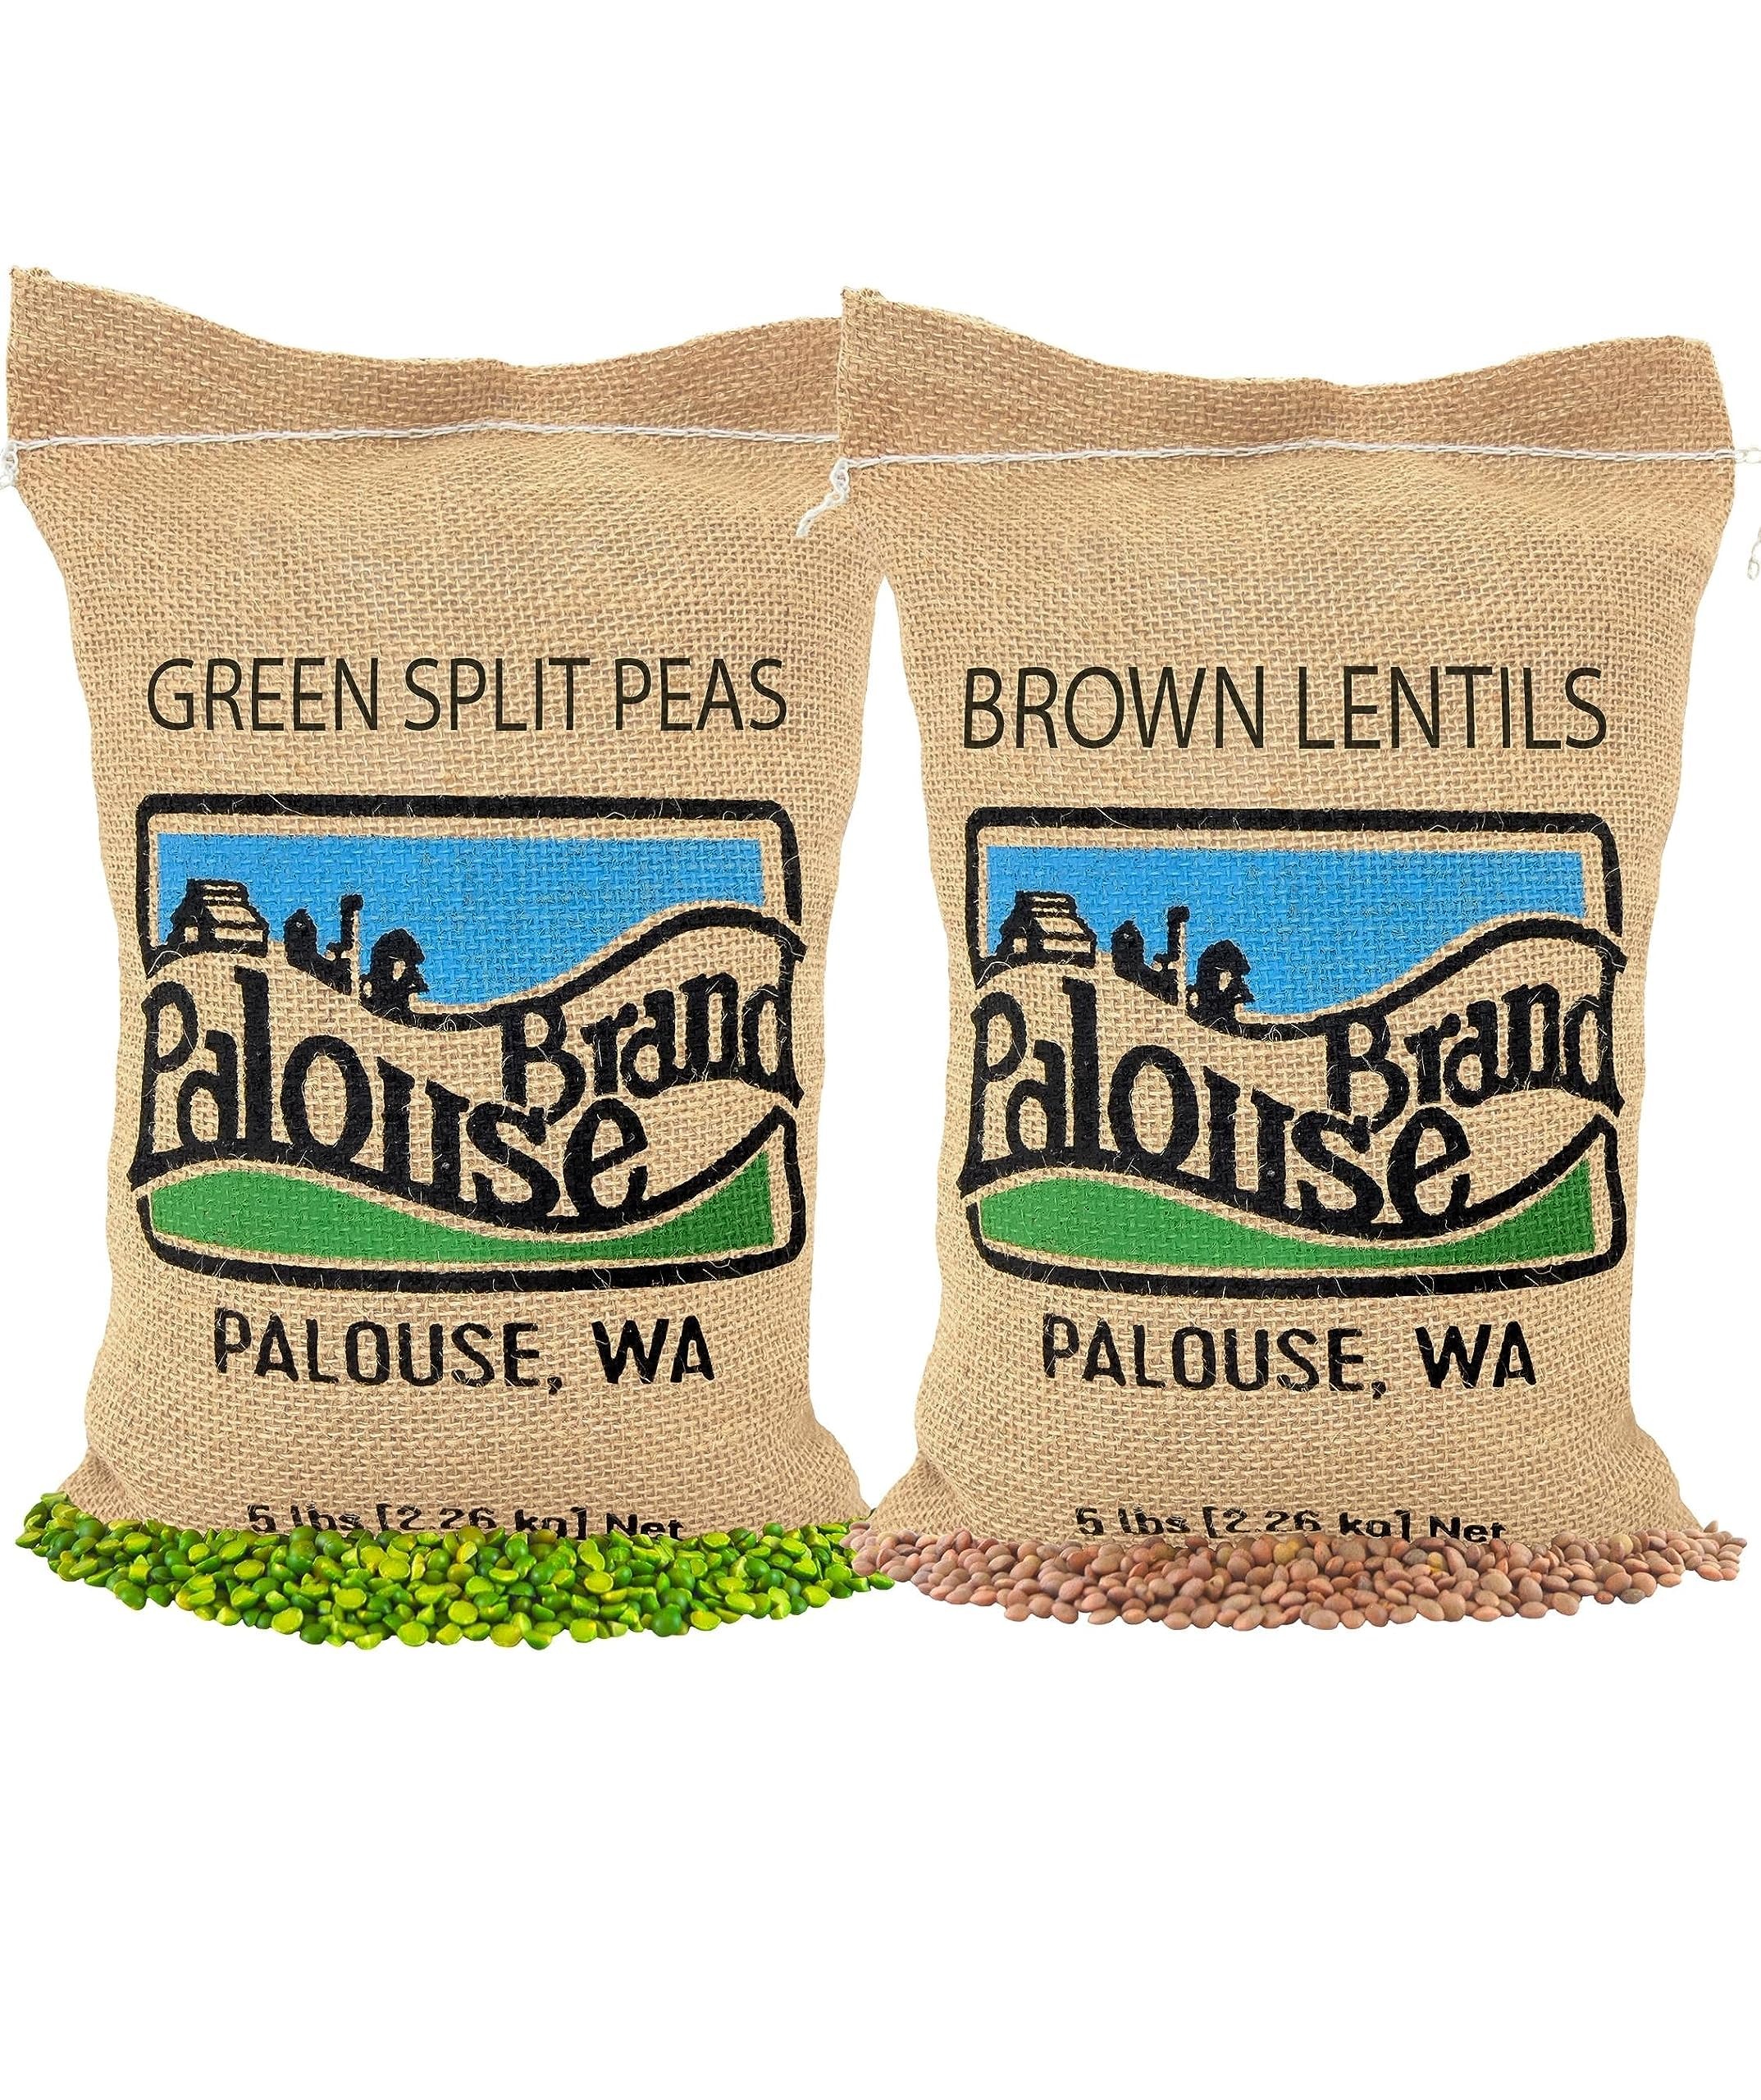
Item Name: Certified Glyphosate Residue Free Brown Lentils and Green Split Peas | 10 lbs | 100% Desiccant Free | Non-GMO Project Verified | 100% Non-Irradiated | Kosher | USA Grown | Field Traced | Burlap Bag
Bullet Point 1: CERTIFIED GLYPHOSATE RESIDUE FREE by the detox project.
Bullet Point 2: HIGH STANDARD OF EXCELLENCE: Palouse Brand foods are Certified Non-GMO Project Verified, Kosher, farmed Sustainably and cleaned in a food safe HACCP Certified facility.
Bullet Point 3: PROUDLY GROWN ON OUR FARM: Palouse Brand foods are proudly grown on our Washington State farm providing our customers truly authentic farm to table experiences. We grow our foods on our 125+ year old farm, harvest them, transport them, triple clean, and package them to be sent directly to our customers.
Bullet Point 4: LONG-TERM SHELF LIFE: Through food safety regulations we provide a Best By date of 3 years. However, when stored in an air-tight container, in a cool, dry location, Palouse Brand foods can last decades.
Value: 160.0
Unit: Ounce

Price: 35.825